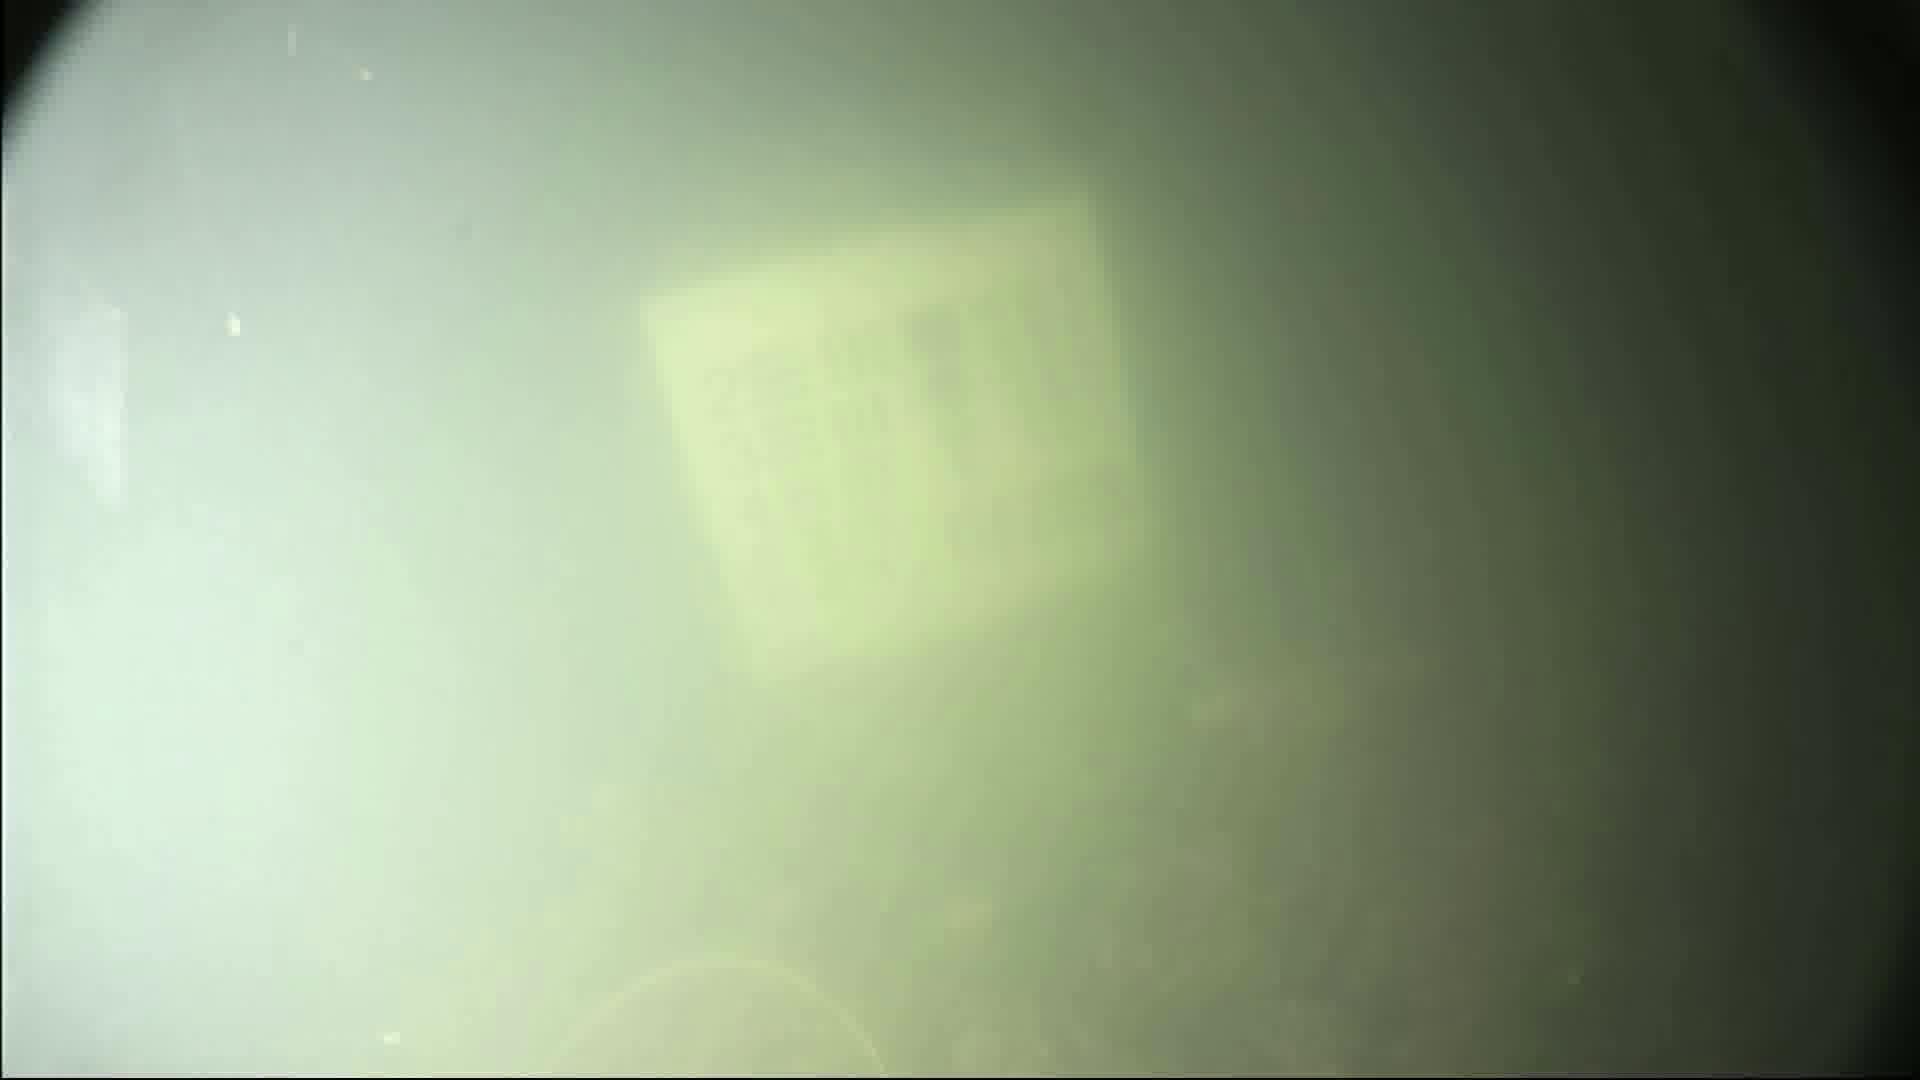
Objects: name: jellyfish